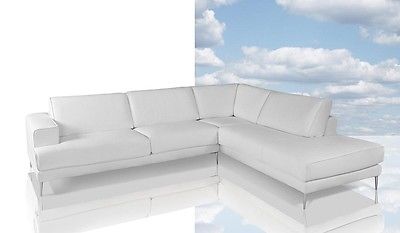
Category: sofa